Thomas Powell (American landowner)

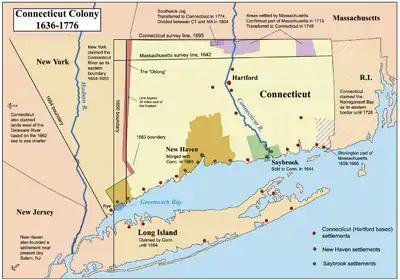
A map of the Connecticut, New Haven, and Saybrook colonies.

Founded by a group of Separatists and Anglicans, who together later came to be known as the Pilgrims, Plymouth Colony (in Massachusetts) was founded in 1620 by those who sailed aboard the Mayflower. The colony was one of the earliest successful colonies to be founded by the English in North America, and the first sizeable permanent English settlement in what is now the New England region. Soon other colonies were established in New England.